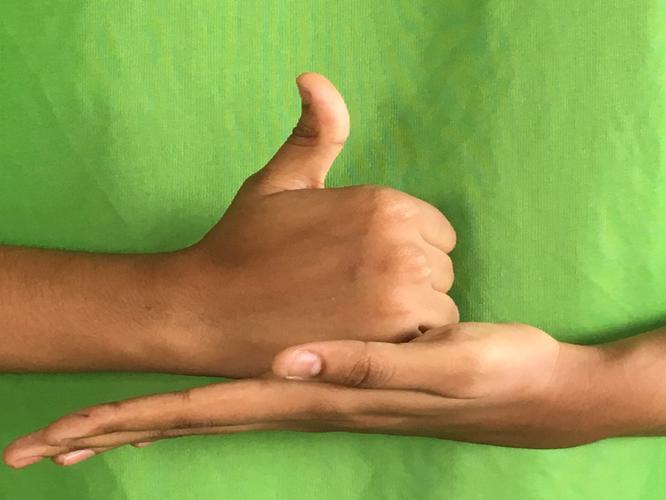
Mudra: Shivalinga
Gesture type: double_hand